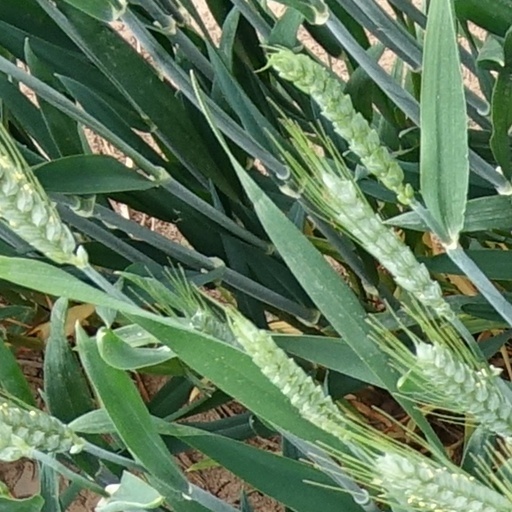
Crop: wheat